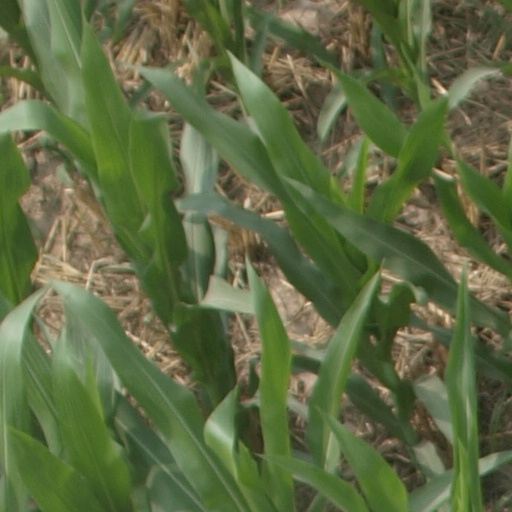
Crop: maize; corn